Porto Cheli Airport

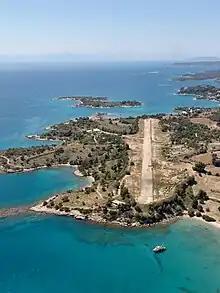
The airfield from 2006 after it had ceased operations

The airfield mainly operated during the 1960s and 1970s. It belonged to businessman Tasos Alexiou. During the Greek military junta, there was interest in construction of a new airport closer to Porto Cheli, but it was never realized due to scandalous compensations that were given. In 2004, HCAA closed the airport due to required maintenance issues and in 2008 that the airfield's certificate expired, it was not renewed, thus closing the airport indefinitely.